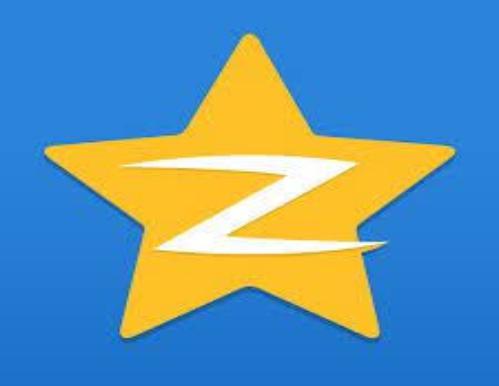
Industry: Leisure